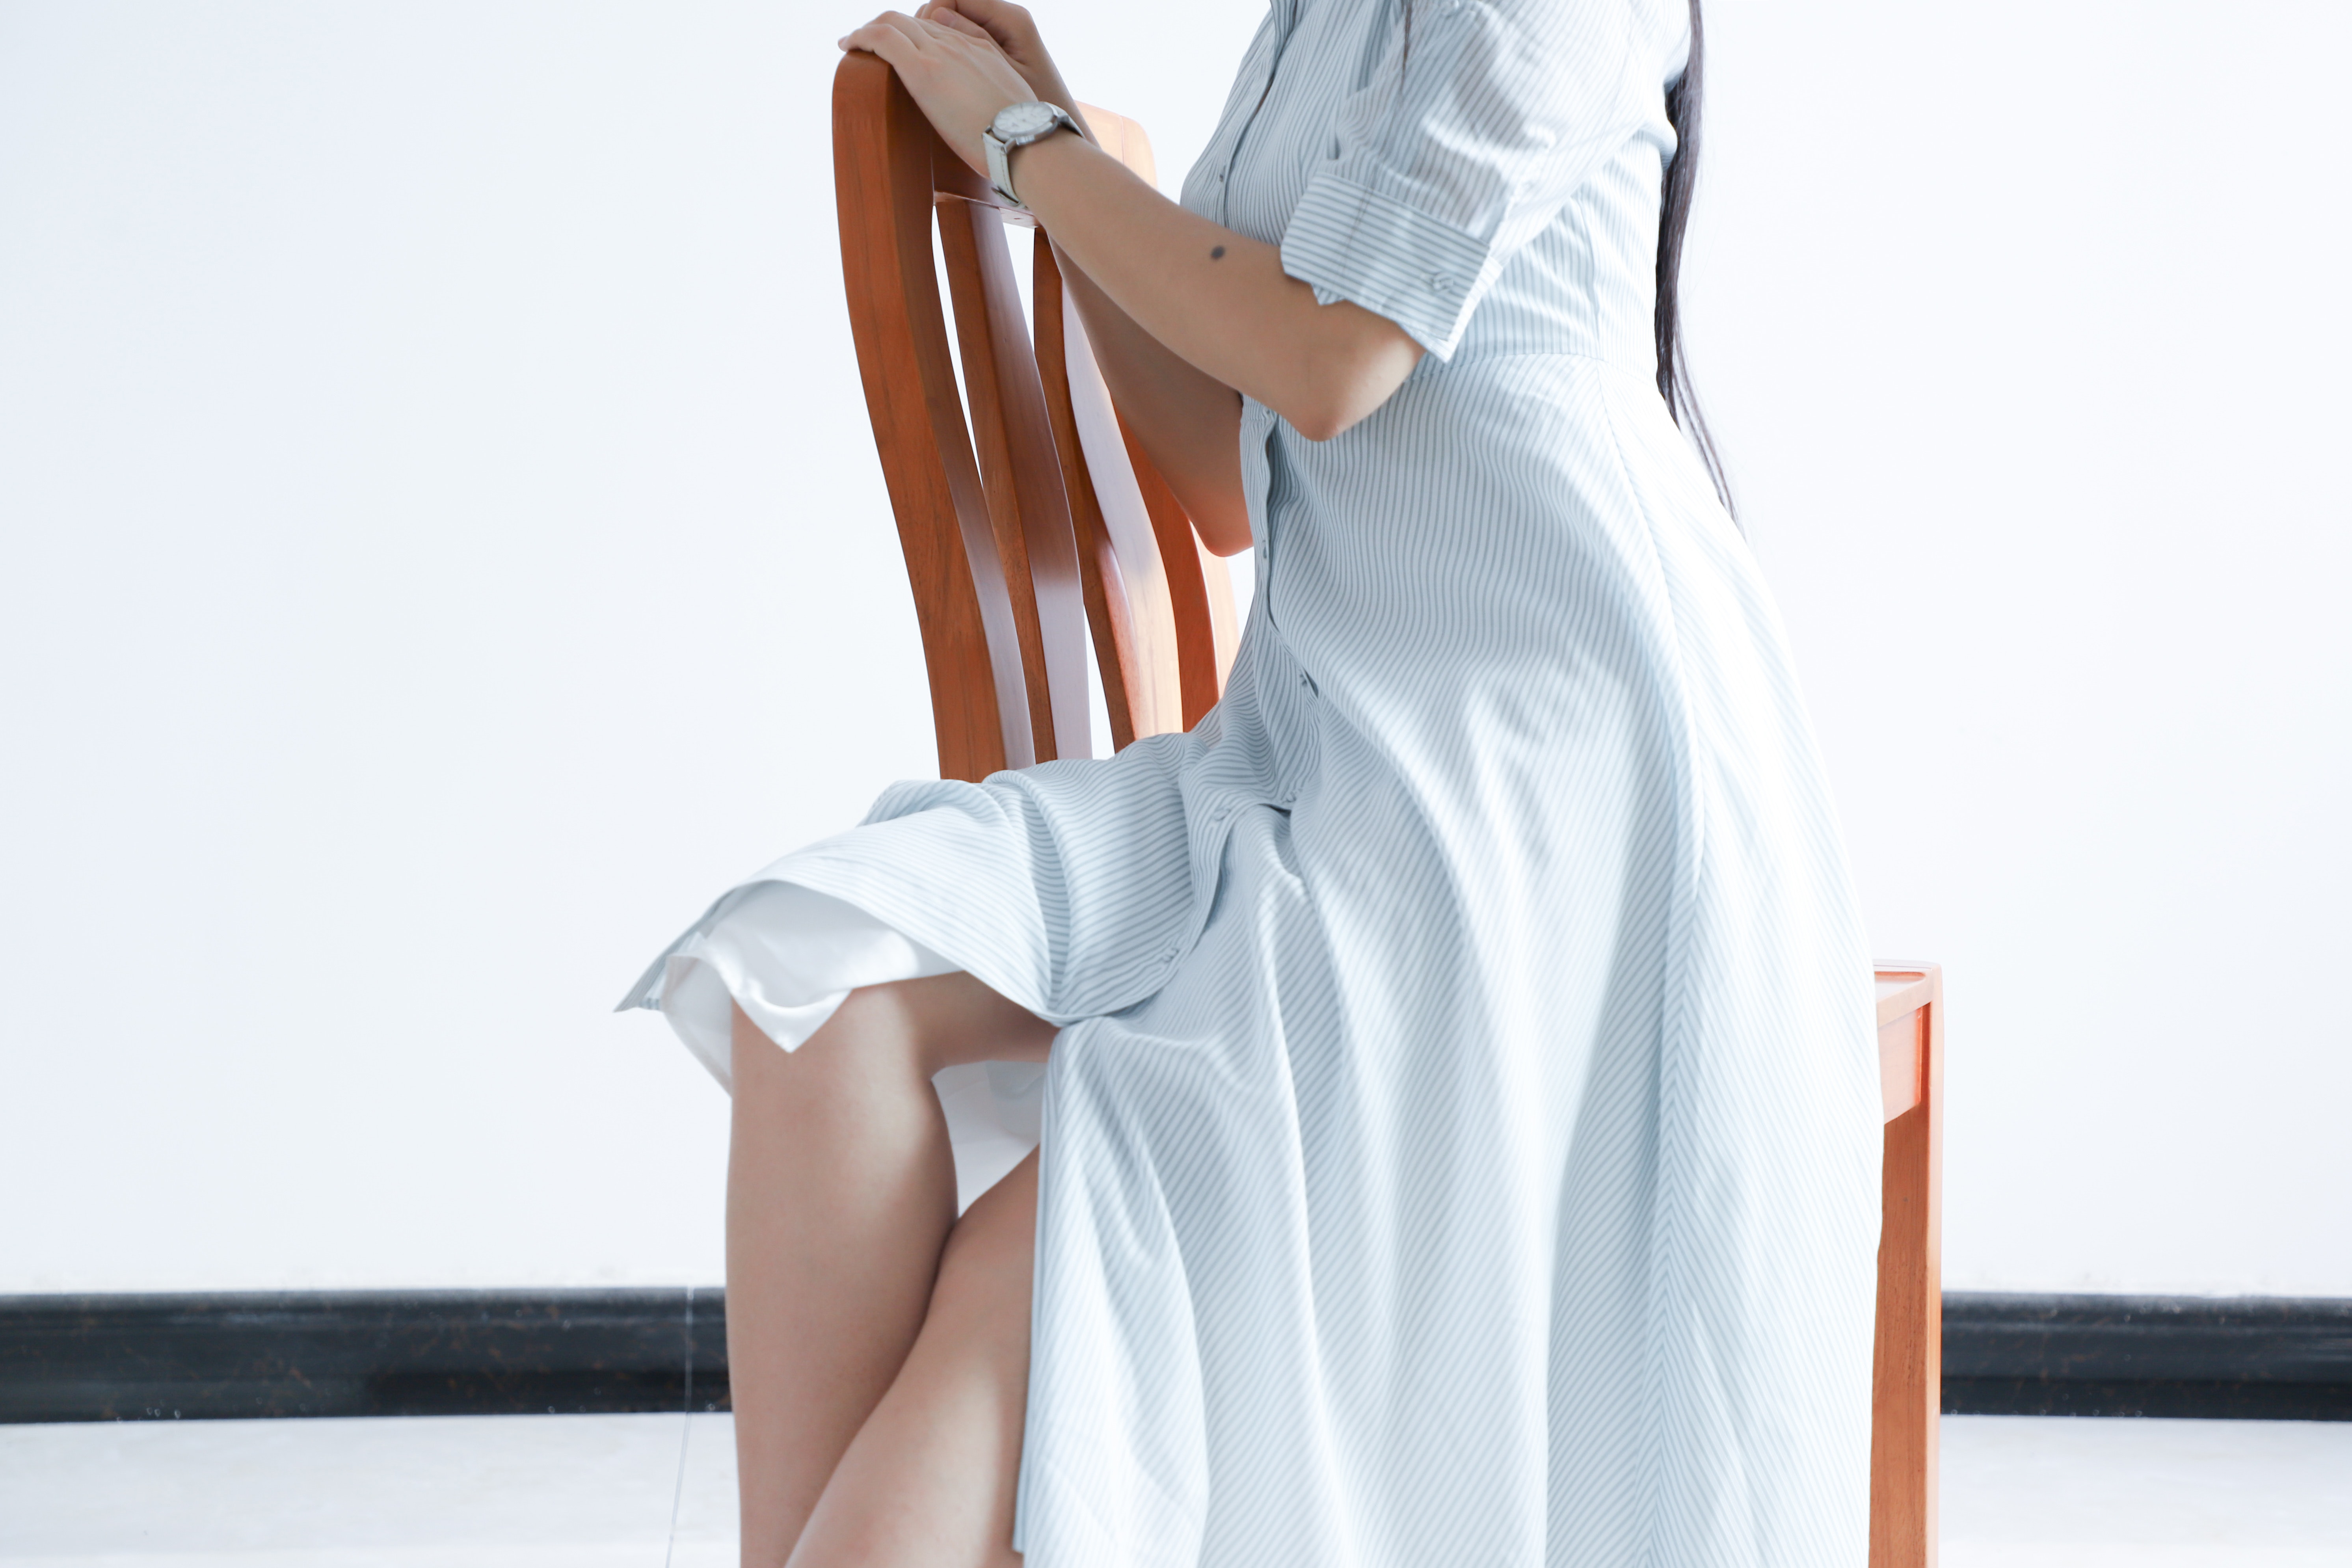
white, shoulder, clothing, joint, dress, product, arm, leg, waist, neck, fashion, sleeve, elbow, human body, fashion design, muscle, textile, fashion model, trunk, hip, t shirt, abdomen